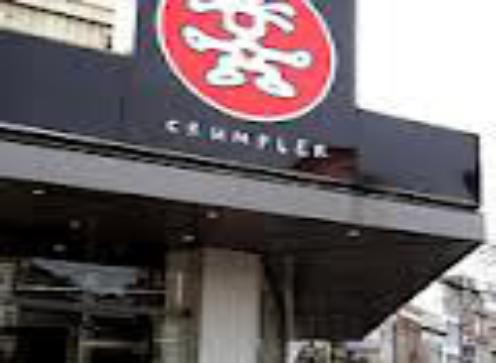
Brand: Crumpler
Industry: Clothes